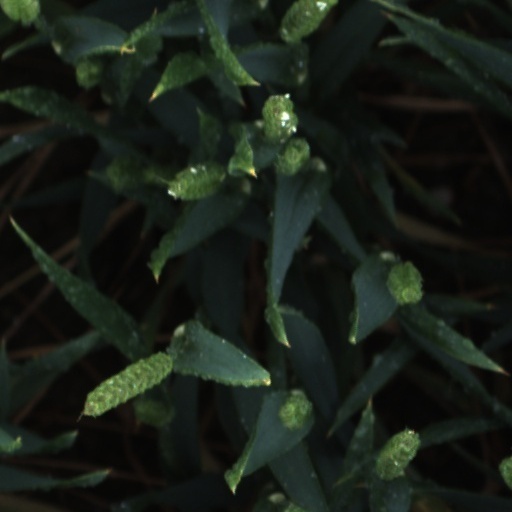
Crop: wheat